Michael Tetzschner

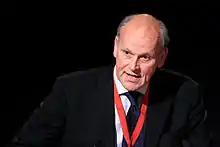
Tetzschner in 2010

Michael Christian von Tetzschner (born 9 February 1954 in Copenhagen, Denmark), commonly known as Michael Tetzschner, is a Norwegian politician for the Conservative Party. He is the President of the Nordic Council during 2018.